Harborough, Oadby and Wigston (UK Parliament constituency)

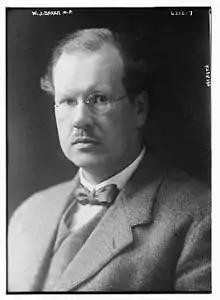
W.J. Baker

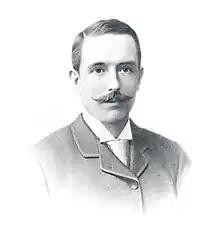
Tapling

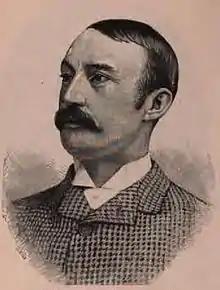
Logan

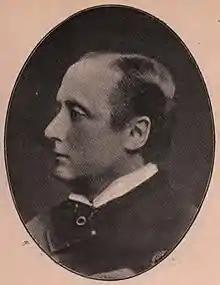
Stanhope

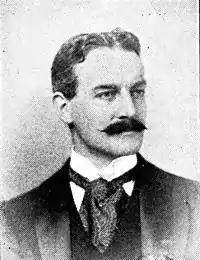
R. C. Lehmann

Another General Election was required to take place before the end of 1915, however this was not held due to the First World War. The political parties had been making preparations for an election to take place and by July 1914, the following candidates had been selected: